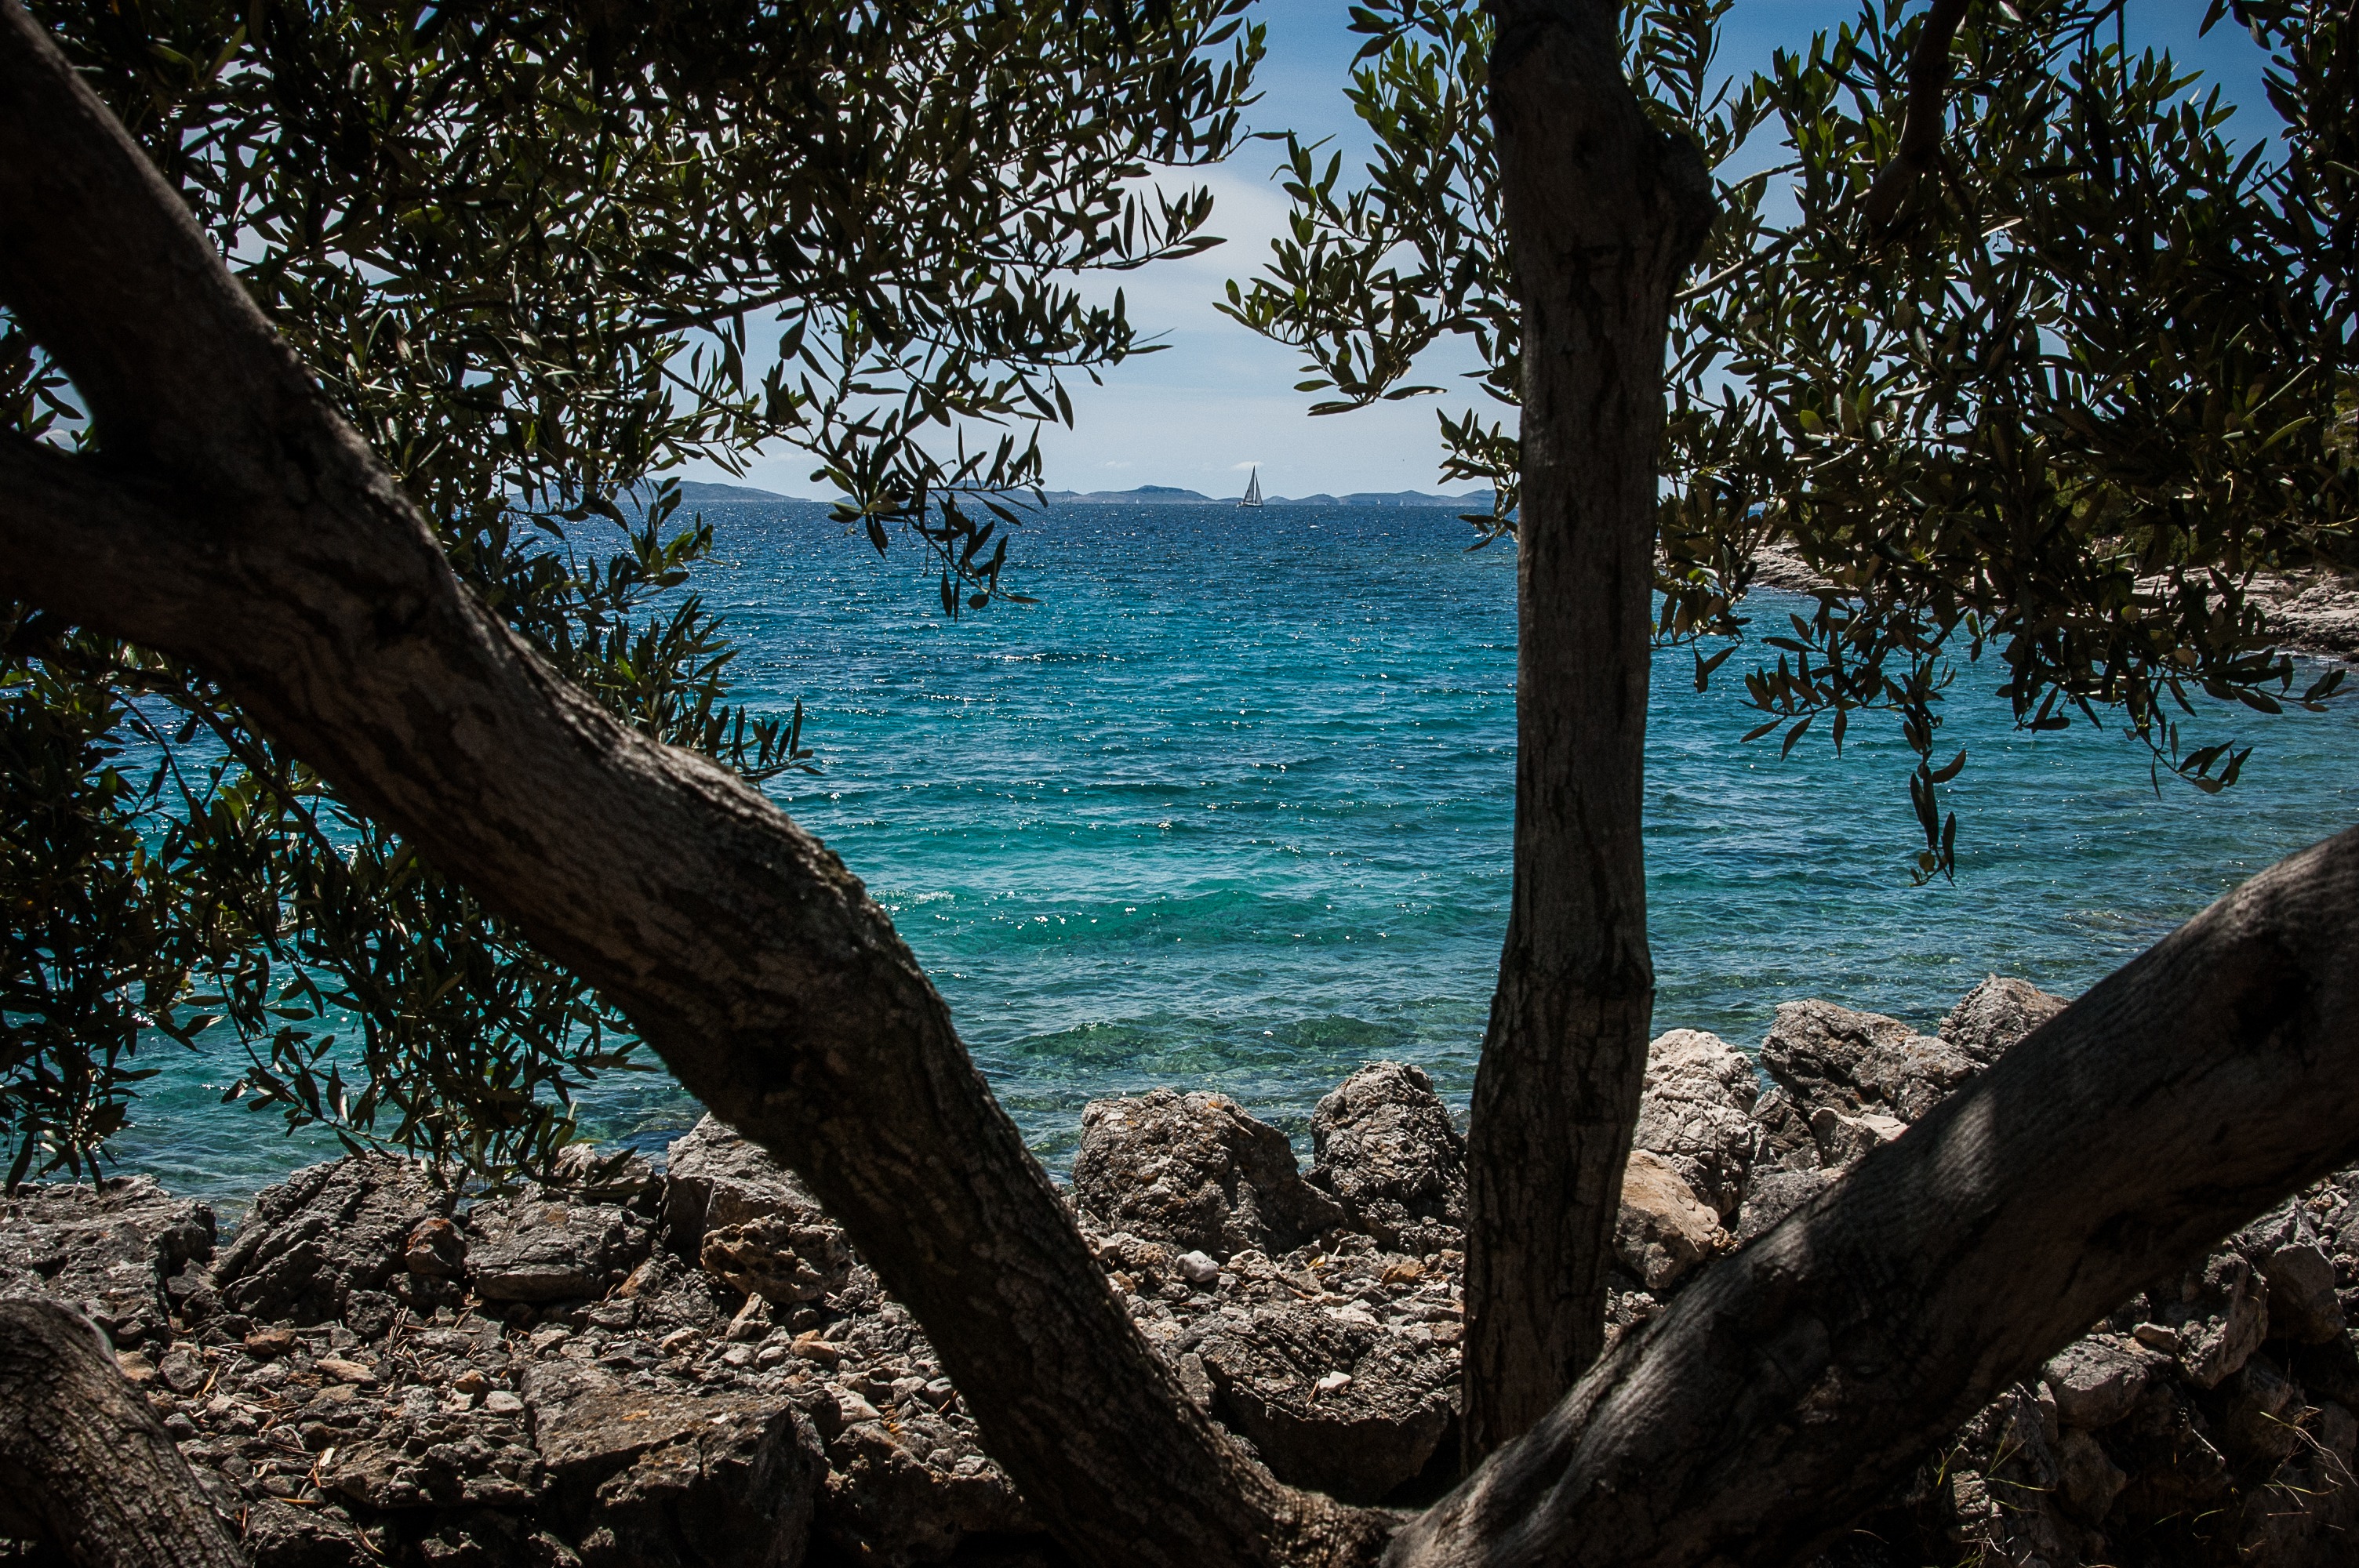
beach, landscape, sea, coast, tree, water, nature, forest, rock, ocean, plant, sunlight, shore, blue, body of water, croatia, habitat, tropics, kornati islands, natural environment, woody plant, arecales, murter